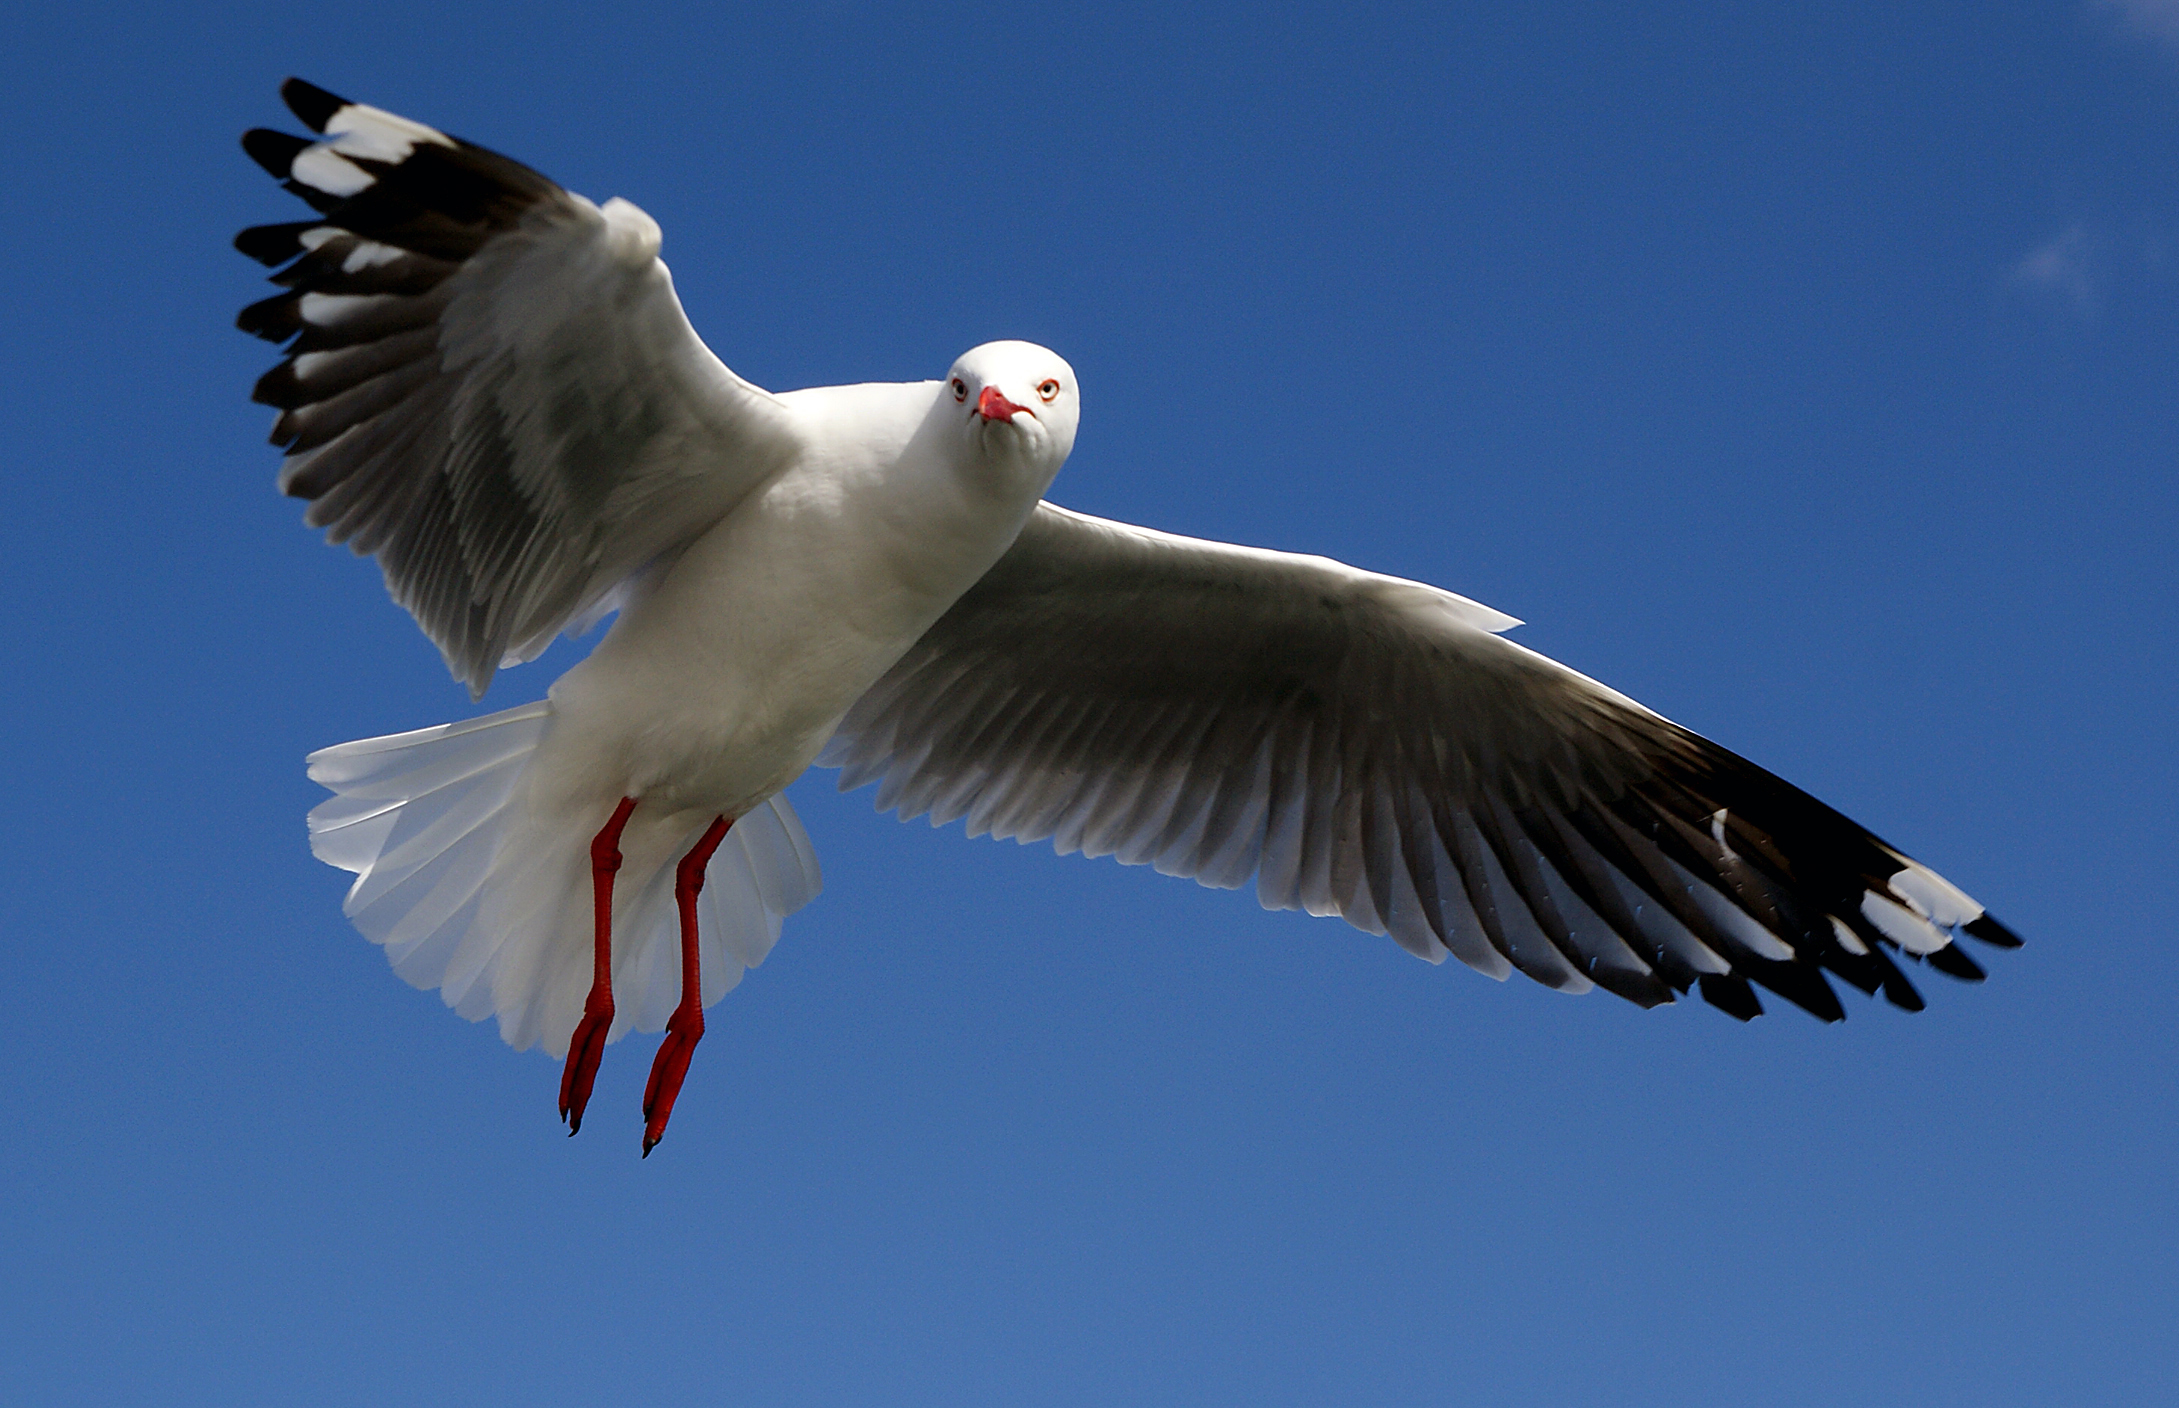
bird, wing, seabird, gull, beak, flight, stork, gulls, publicdomain, seabirds, vertebrate, sonyalpha, silvergullsaustralia, flyingbird, charadriiformes, european herring gull, accipitriformes, pigeons and doves, ciconiiformes, stock dove